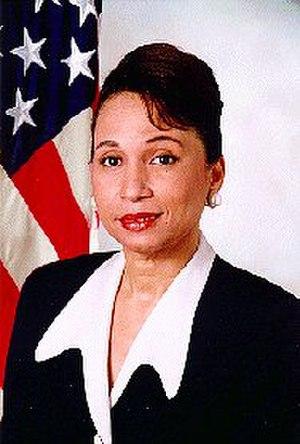
Alexis Herman, née le 16 juillet 1947 à Mobile, est une femme politique américaine. Membre du Parti démocrate, elle est secrétaire au Travail entre 1997 et 2001 dans l'administration du président Bill Clinton.